William Lambert (cricketer, born 1779)

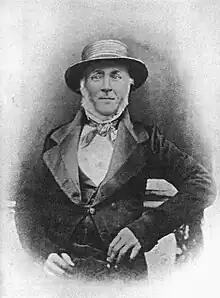
Lambert in old age

William Lambert (1779 (christened 14 March 1779) – 19 April 1851) was an English professional cricketer who played for numerous teams between 1801 and 1817. He was born at Burstow in Surrey, and died at Nutfield, Surrey. A right-handed batting all-rounder, he is widely recognised as one of the greatest batters of cricket's underarm era. Using an underarm action, he bowled pitched deliveries at a slow pace (it is not known if he used spin). He generally fielded in close catching positions, mostly at slip and often played as wicket-keeper.